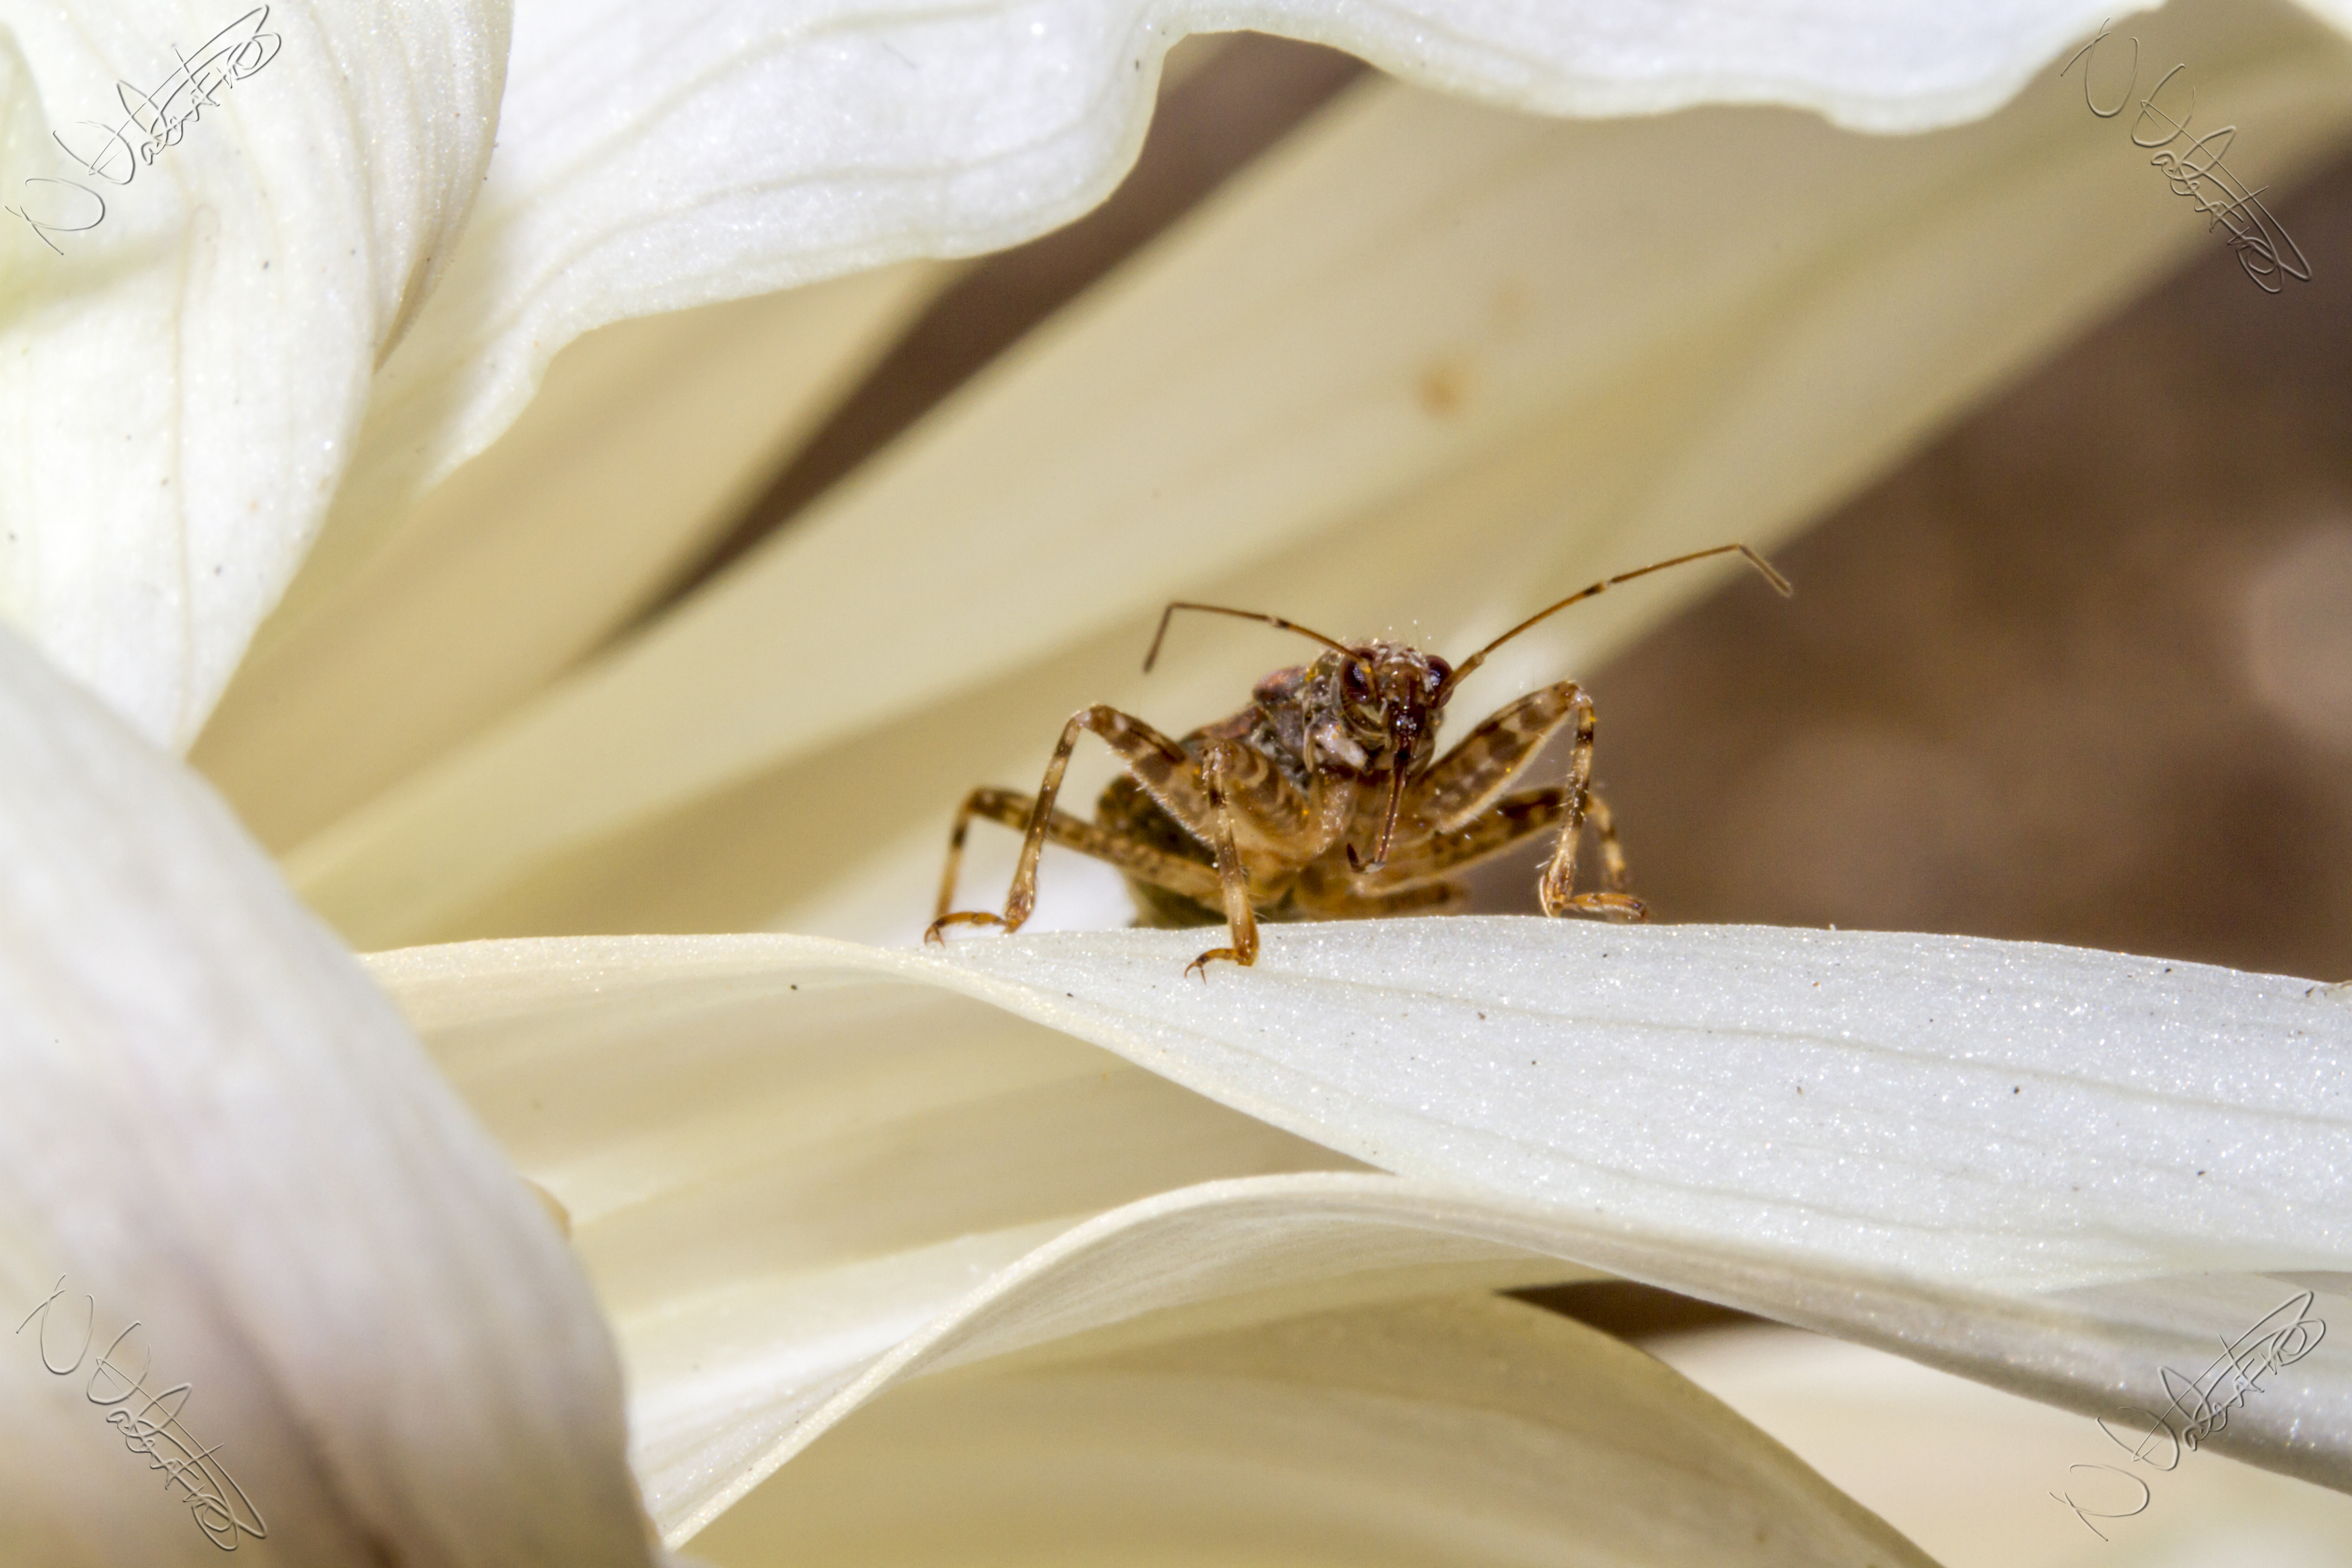
wing, photography, flower, petal, insect, macro, garden, fauna, invertebrate, close up, outdoors, uk, canon7d, assassinbug, nikkvalentine, peterborough, canon60mmmacrousm, macro photography, arthropod, cactusdahlia